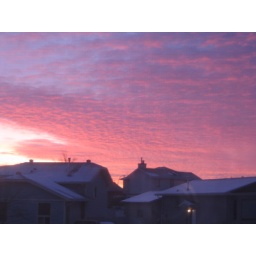
moring pink clouds over the calgary sky 13